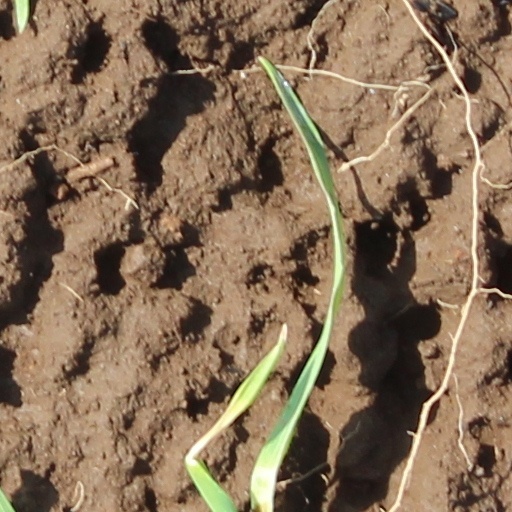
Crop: wheat